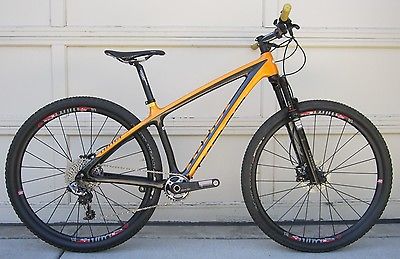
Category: bicycle